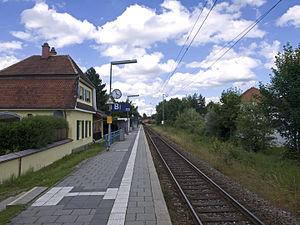
Henri Roché dit Pierre Roché puis Henri-Pierre Roché, né le 28 mai 1879 à Paris 6ᵉ, 1 rue de Médicis, et mort le 8 avril 1959 à Sèvres, 2 rue Nungesser-et-Coli, est un écrivain français, de profession marchand d'art, critique et, à l'occasion, journaliste.